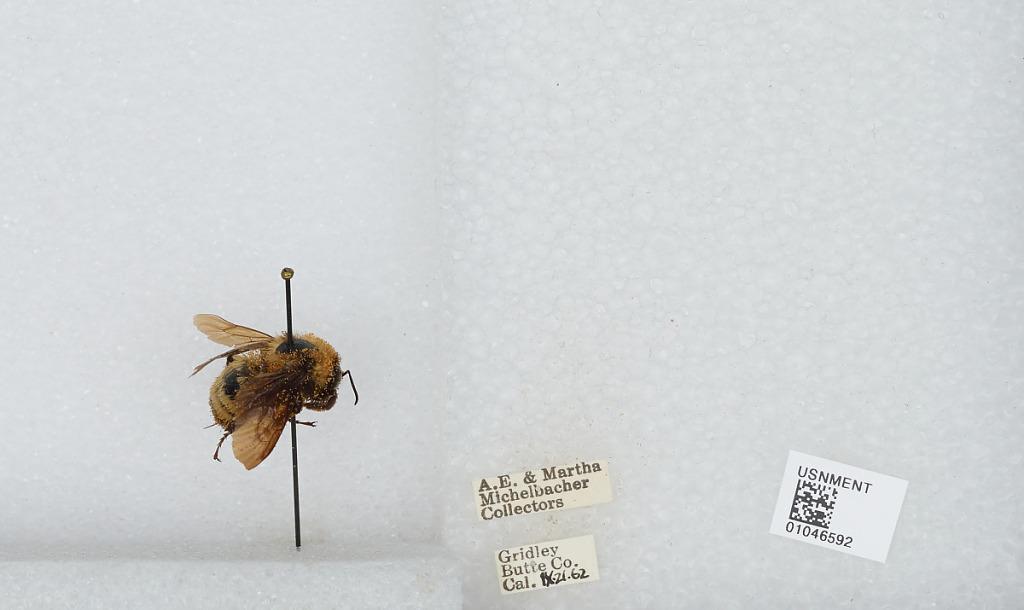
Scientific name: Bombus sp.
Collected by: A. Michelbacher & M. Michelbacher
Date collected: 1962-9-21
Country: United States
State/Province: California
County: Butte
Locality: Gridley
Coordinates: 39.3639, -121.694